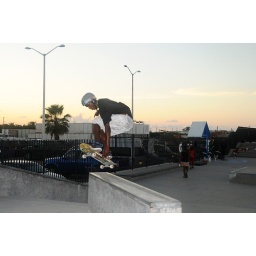
Palma flying over the box at black pearl skate parkcayman islands